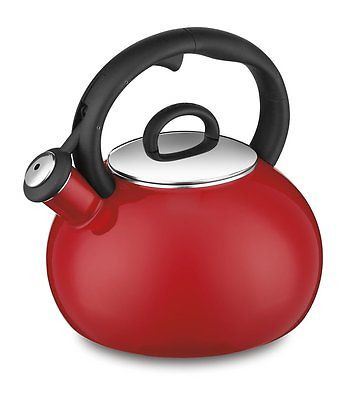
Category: kettle